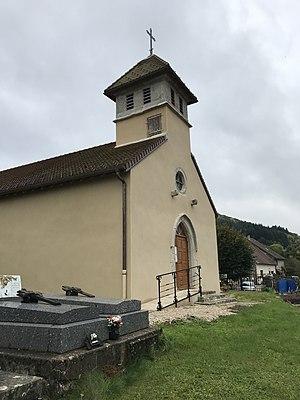
Marnézia (Jura, France) en octobre 2017.
Marnézia est une commune française située dans le département du Jura en région Bourgogne-Franche-Comté.